Heat pipe

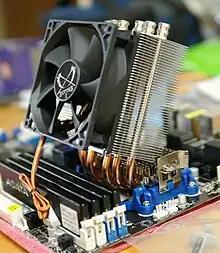
A heat sink (aluminum) with heat pipes (copper)

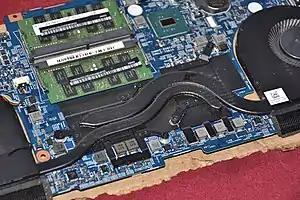
Typical heat pipe configuration within a consumer laptop. The heat pipes conduct waste heat away from the CPU, GPU and voltage regulators, transferring it to a heatsink coupled with a cooling fan that acts as a fluid-to-fluid heat exchanger.

Heat pipes began to be used in computer systems in the late 1990s, when increased power requirements and subsequent increases in heat emission resulted in greater demands on cooling systems. They are now extensively used in many modern computer systems, typically to move heat away from components such as CPUs and GPUs to heat sinks.